Belarus in the Eurovision Song Contest 2018

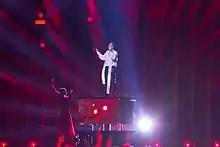
Alekseev during a rehearsal before the first semi-final

Alekseev took part in technical rehearsals on 29 April and 3 May, followed by dress rehearsals on 7 and 8 May. This included the jury show on 7 May where the professional juries of each country watched and voted on the competing entries.